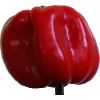
Label: Pepper Red 1